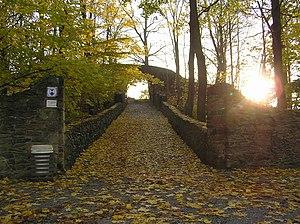
Hohenleuben est une petite ville de Thuringe, située dans l'arrondissement de Greiz. Elle est le siège de la Communauté d'administration Leubatal.